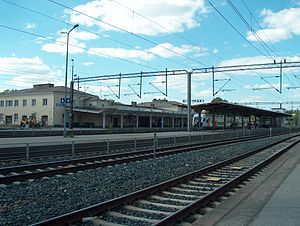
Riihimäki
Riihimäki er en stationsby og kommune i Egentliga Tavastland i det sydlige Finland. Byen ligger ca. 69 kilometer nord for Helsinki og 109 kilometer sydøst for Tampere. Riihimäki udgør en form for jernbaneknudepunkt da jernbanestrækninger fra hele landet samles her inden de kommer til Helsinki. Skydevåbensproducenten Sako, Ltd. har en primær fabrik i Riihimäki.